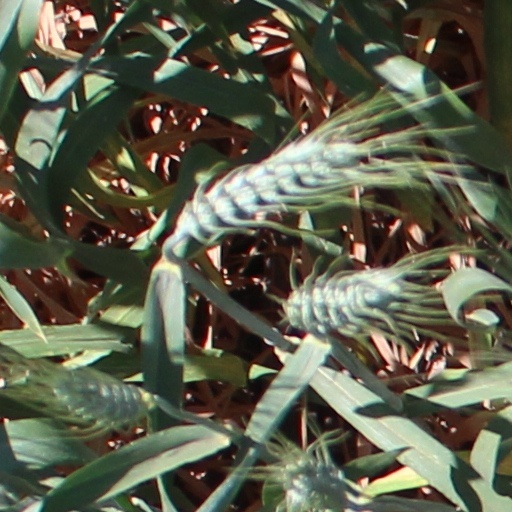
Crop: wheat